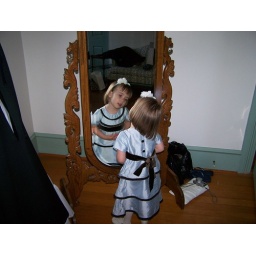
Clara admiring the flower girl in the mirror